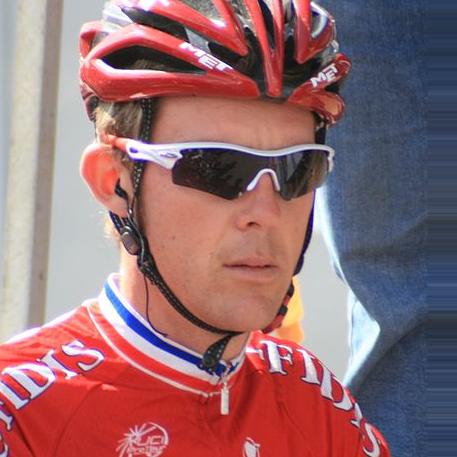
Age: 31